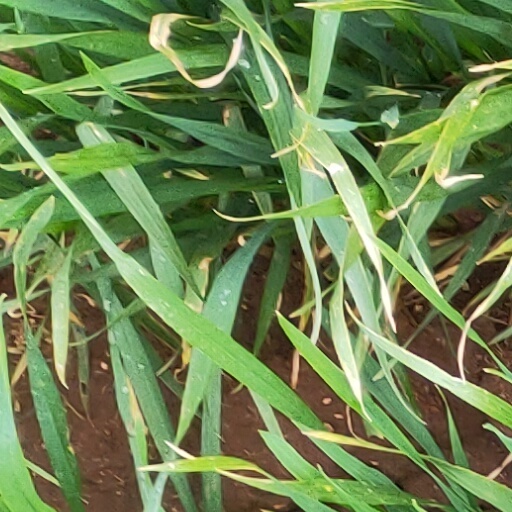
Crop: wheat